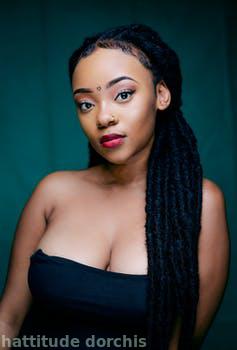
Label: Watermark